Tri-Cities Otters

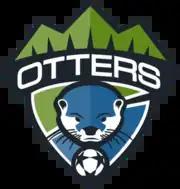

The Tri-Cities Otters were an amateur American soccer club based in Johnson City, Tennessee who most recently competed in the USL League Two in 2022.